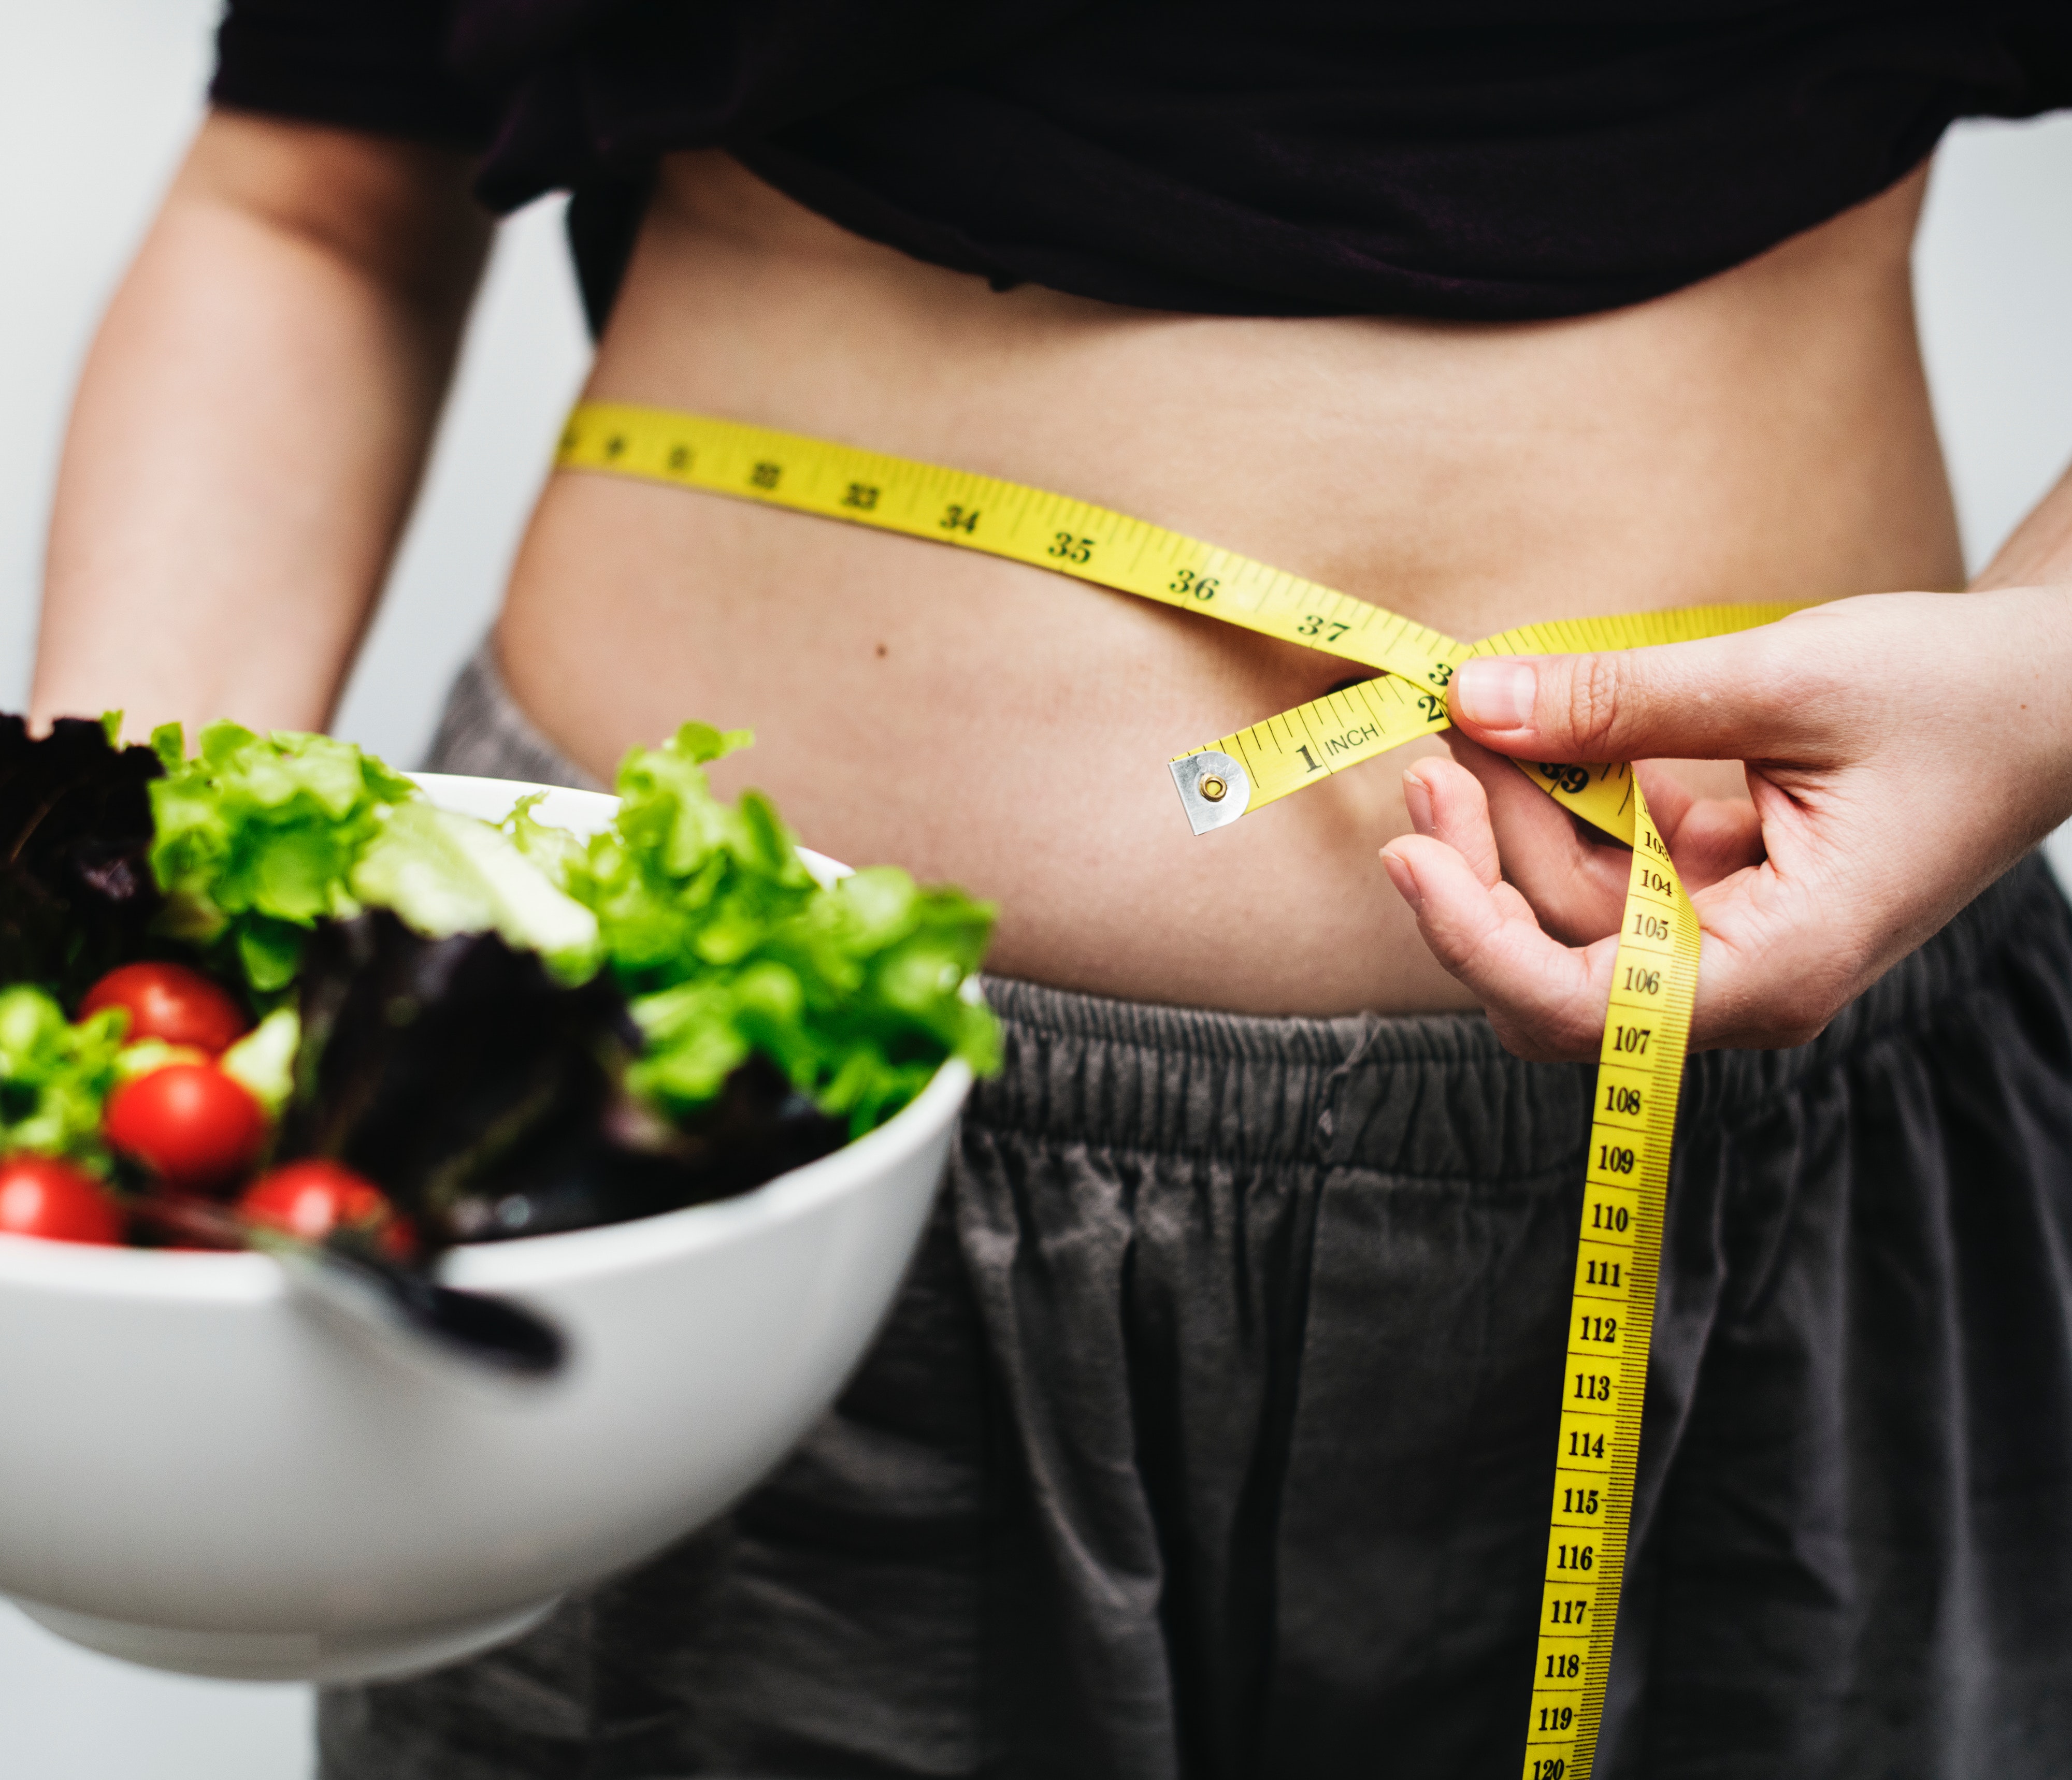
abdomen, waist, trunk, yellow, arm, hand, stomach, human body, joint, tape measure, muscle, hip, fashion accessory, sportswear, navel